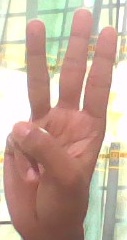
ASL sign: W